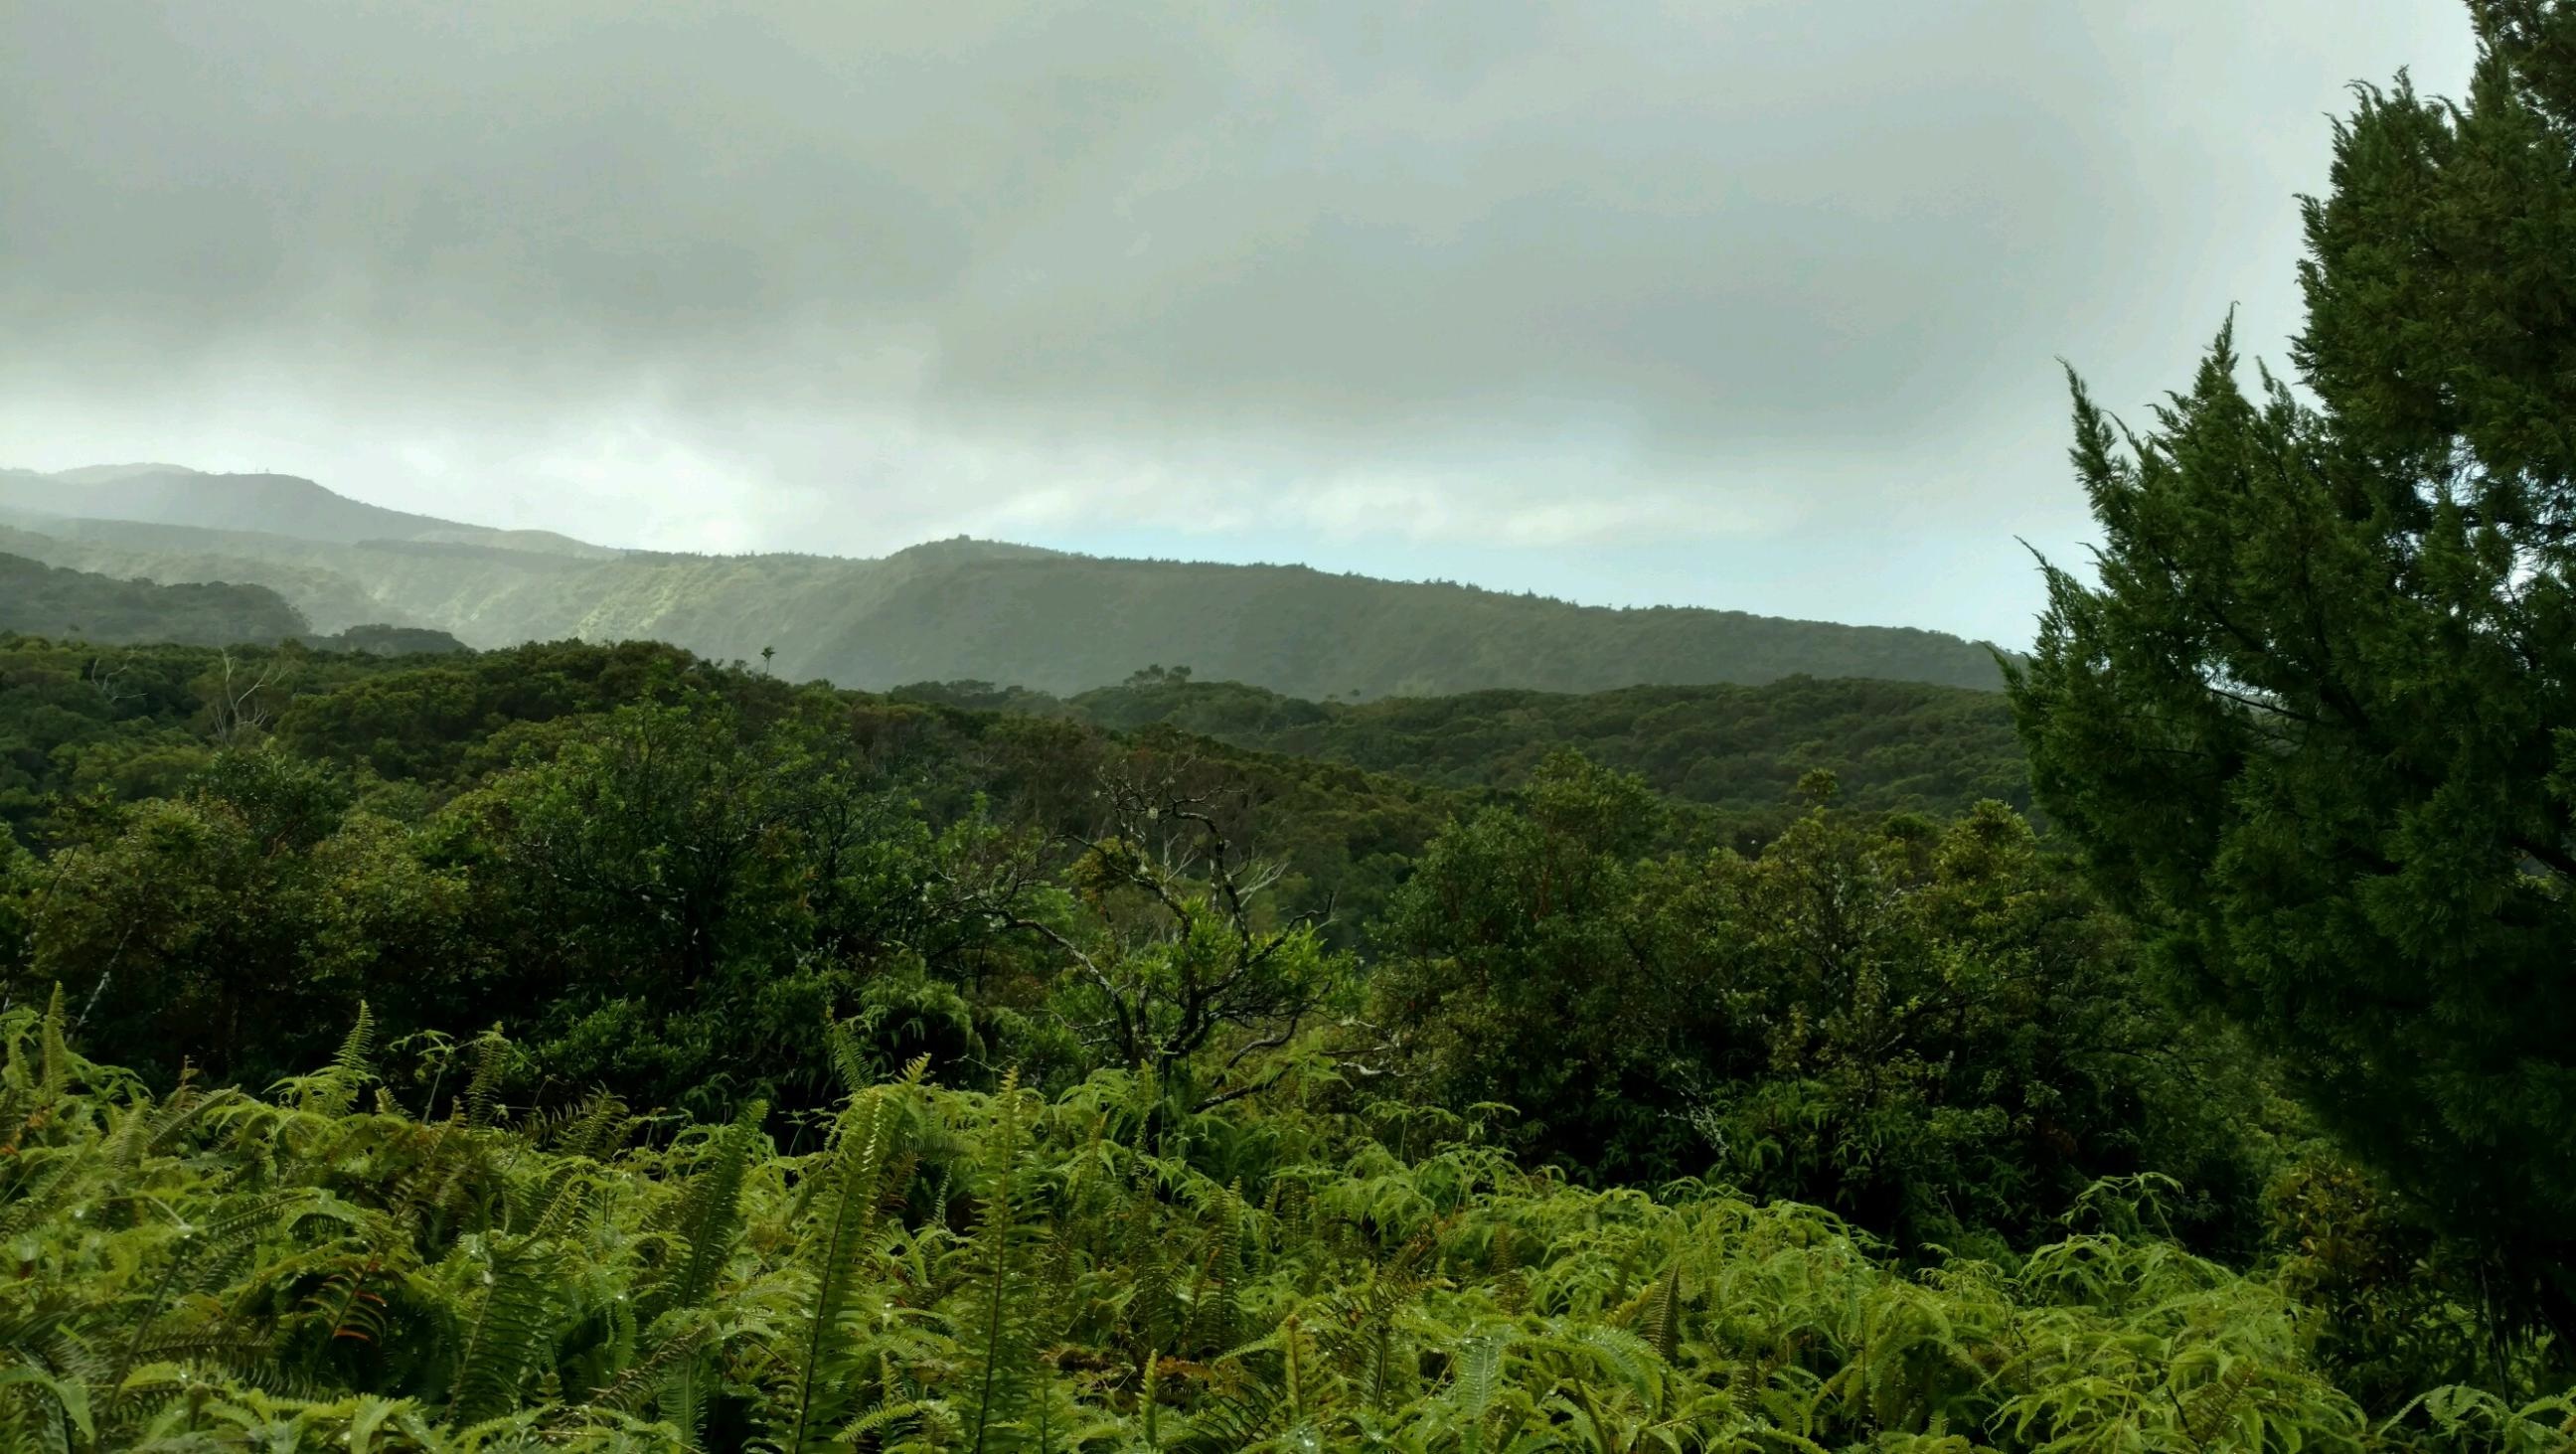
nature, forest, wilderness, mountain, meadow, hill, valley, mountain range, jungle, ridge, vegetation, rainforest, plateau, habitat, ecosystem, hill station, old growth forest, natural environment, geographical feature, atmospheric phenomenon, mountainous landforms